2012–13 Reading F.C. season

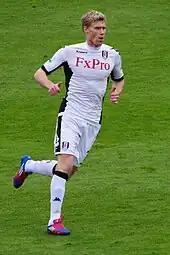
Pavel Pogrebnyak whose early goal against West Ham United gave Reading just their second win of the season. Pictured in 2012, playing for Fulham.

October began with news that Sean Morrison had signed a new deal with the club, keeping him at Reading until 2016. The start of the month also saw Steve Head, a former youth team player at Elm Park, brought in as head of scouting and recruitment to expand the club's scouting network. On 6 October the team travelled to Swansea City for the first league game of the month. Goals from Pavel Pogrebnyak and Noel Hunt gave Reading a 2–0 at half time against the run of play before Swansea came back in the second half, scoring twice through Michu and Wayne Routledge to secure a 2–2 draw. Reading were outplayed for much of the game, managing just eight shots compared to Swansea's 25.